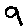
Label: 9